Swapna Sanchari

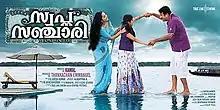
Theatrical release poster

Swapna Sanchari is a 2011 Indian Malayalam-language comedy drama film directed by Kamal, starring Jayaram and Samvrutha Sunil in the lead roles. It was a success at the box office. Innocent won the Asianet Film Award for Best Supporting Actor for this film.